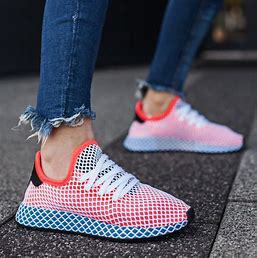
Brand: Adidas
Model: Deerupt Runner